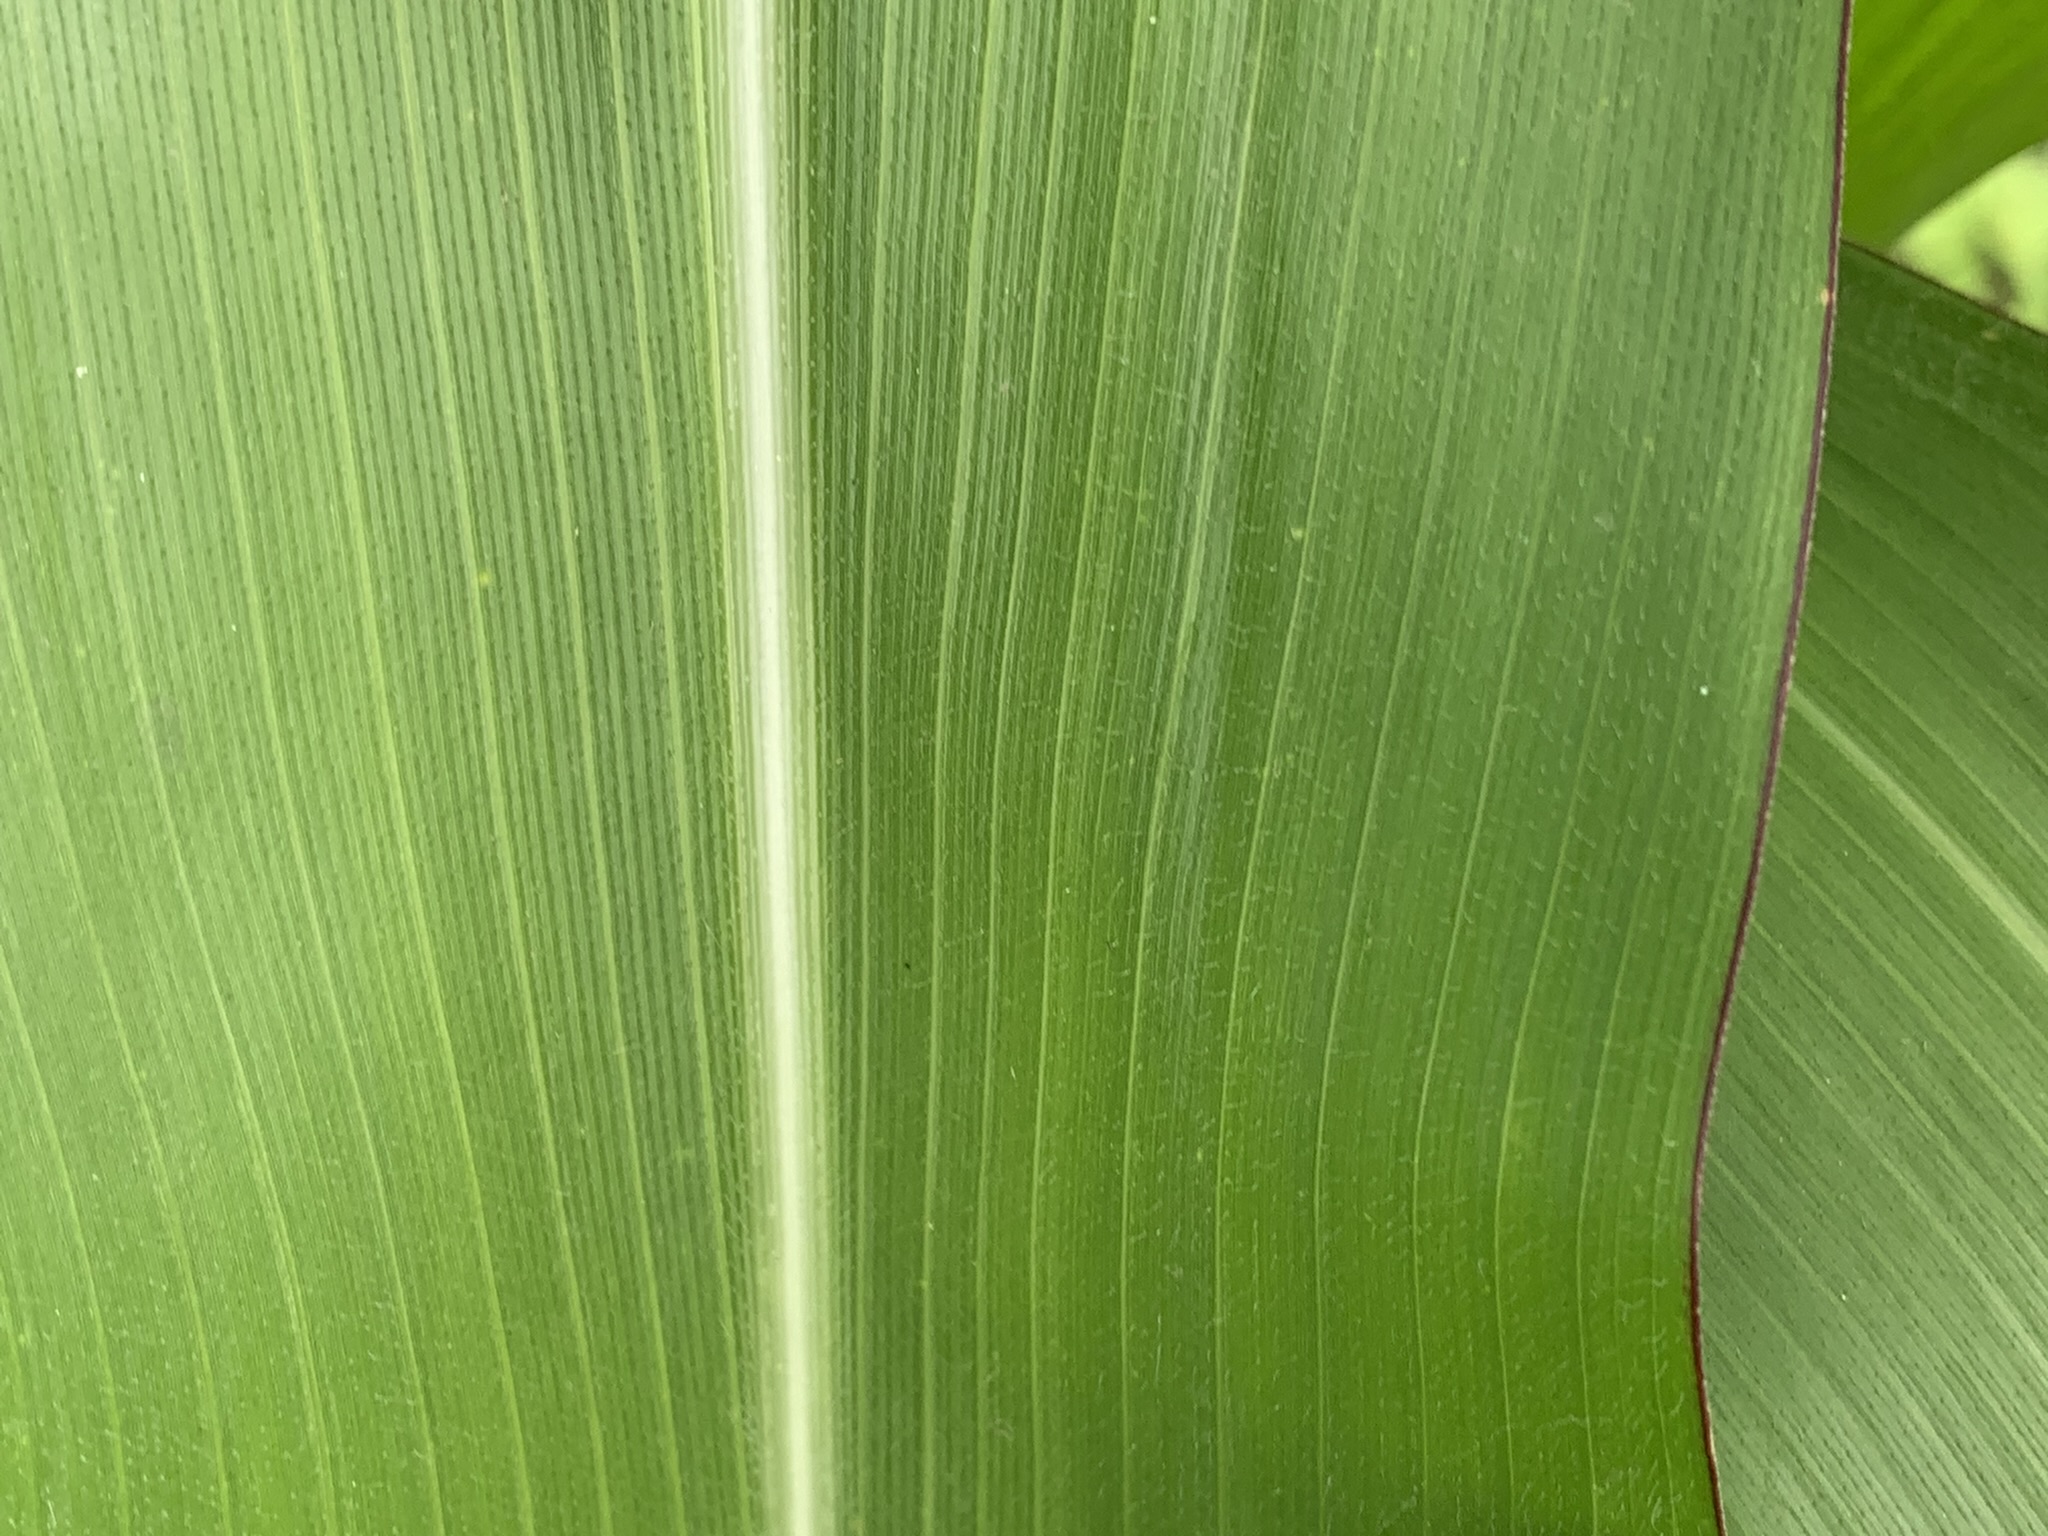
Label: Healthy